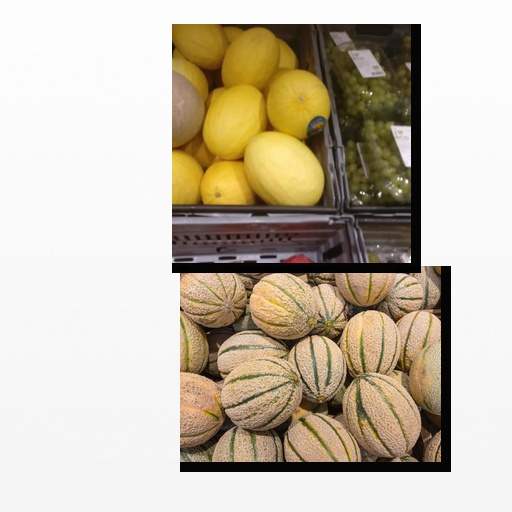
Food items: melon, cantaloupe